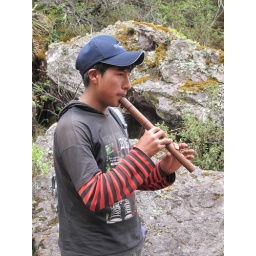
We think he was trying to pick up the girl walking by with a radio (vs a baby).